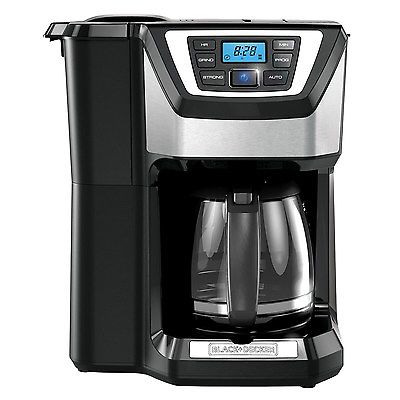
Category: coffee maker